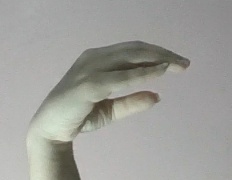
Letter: jeem